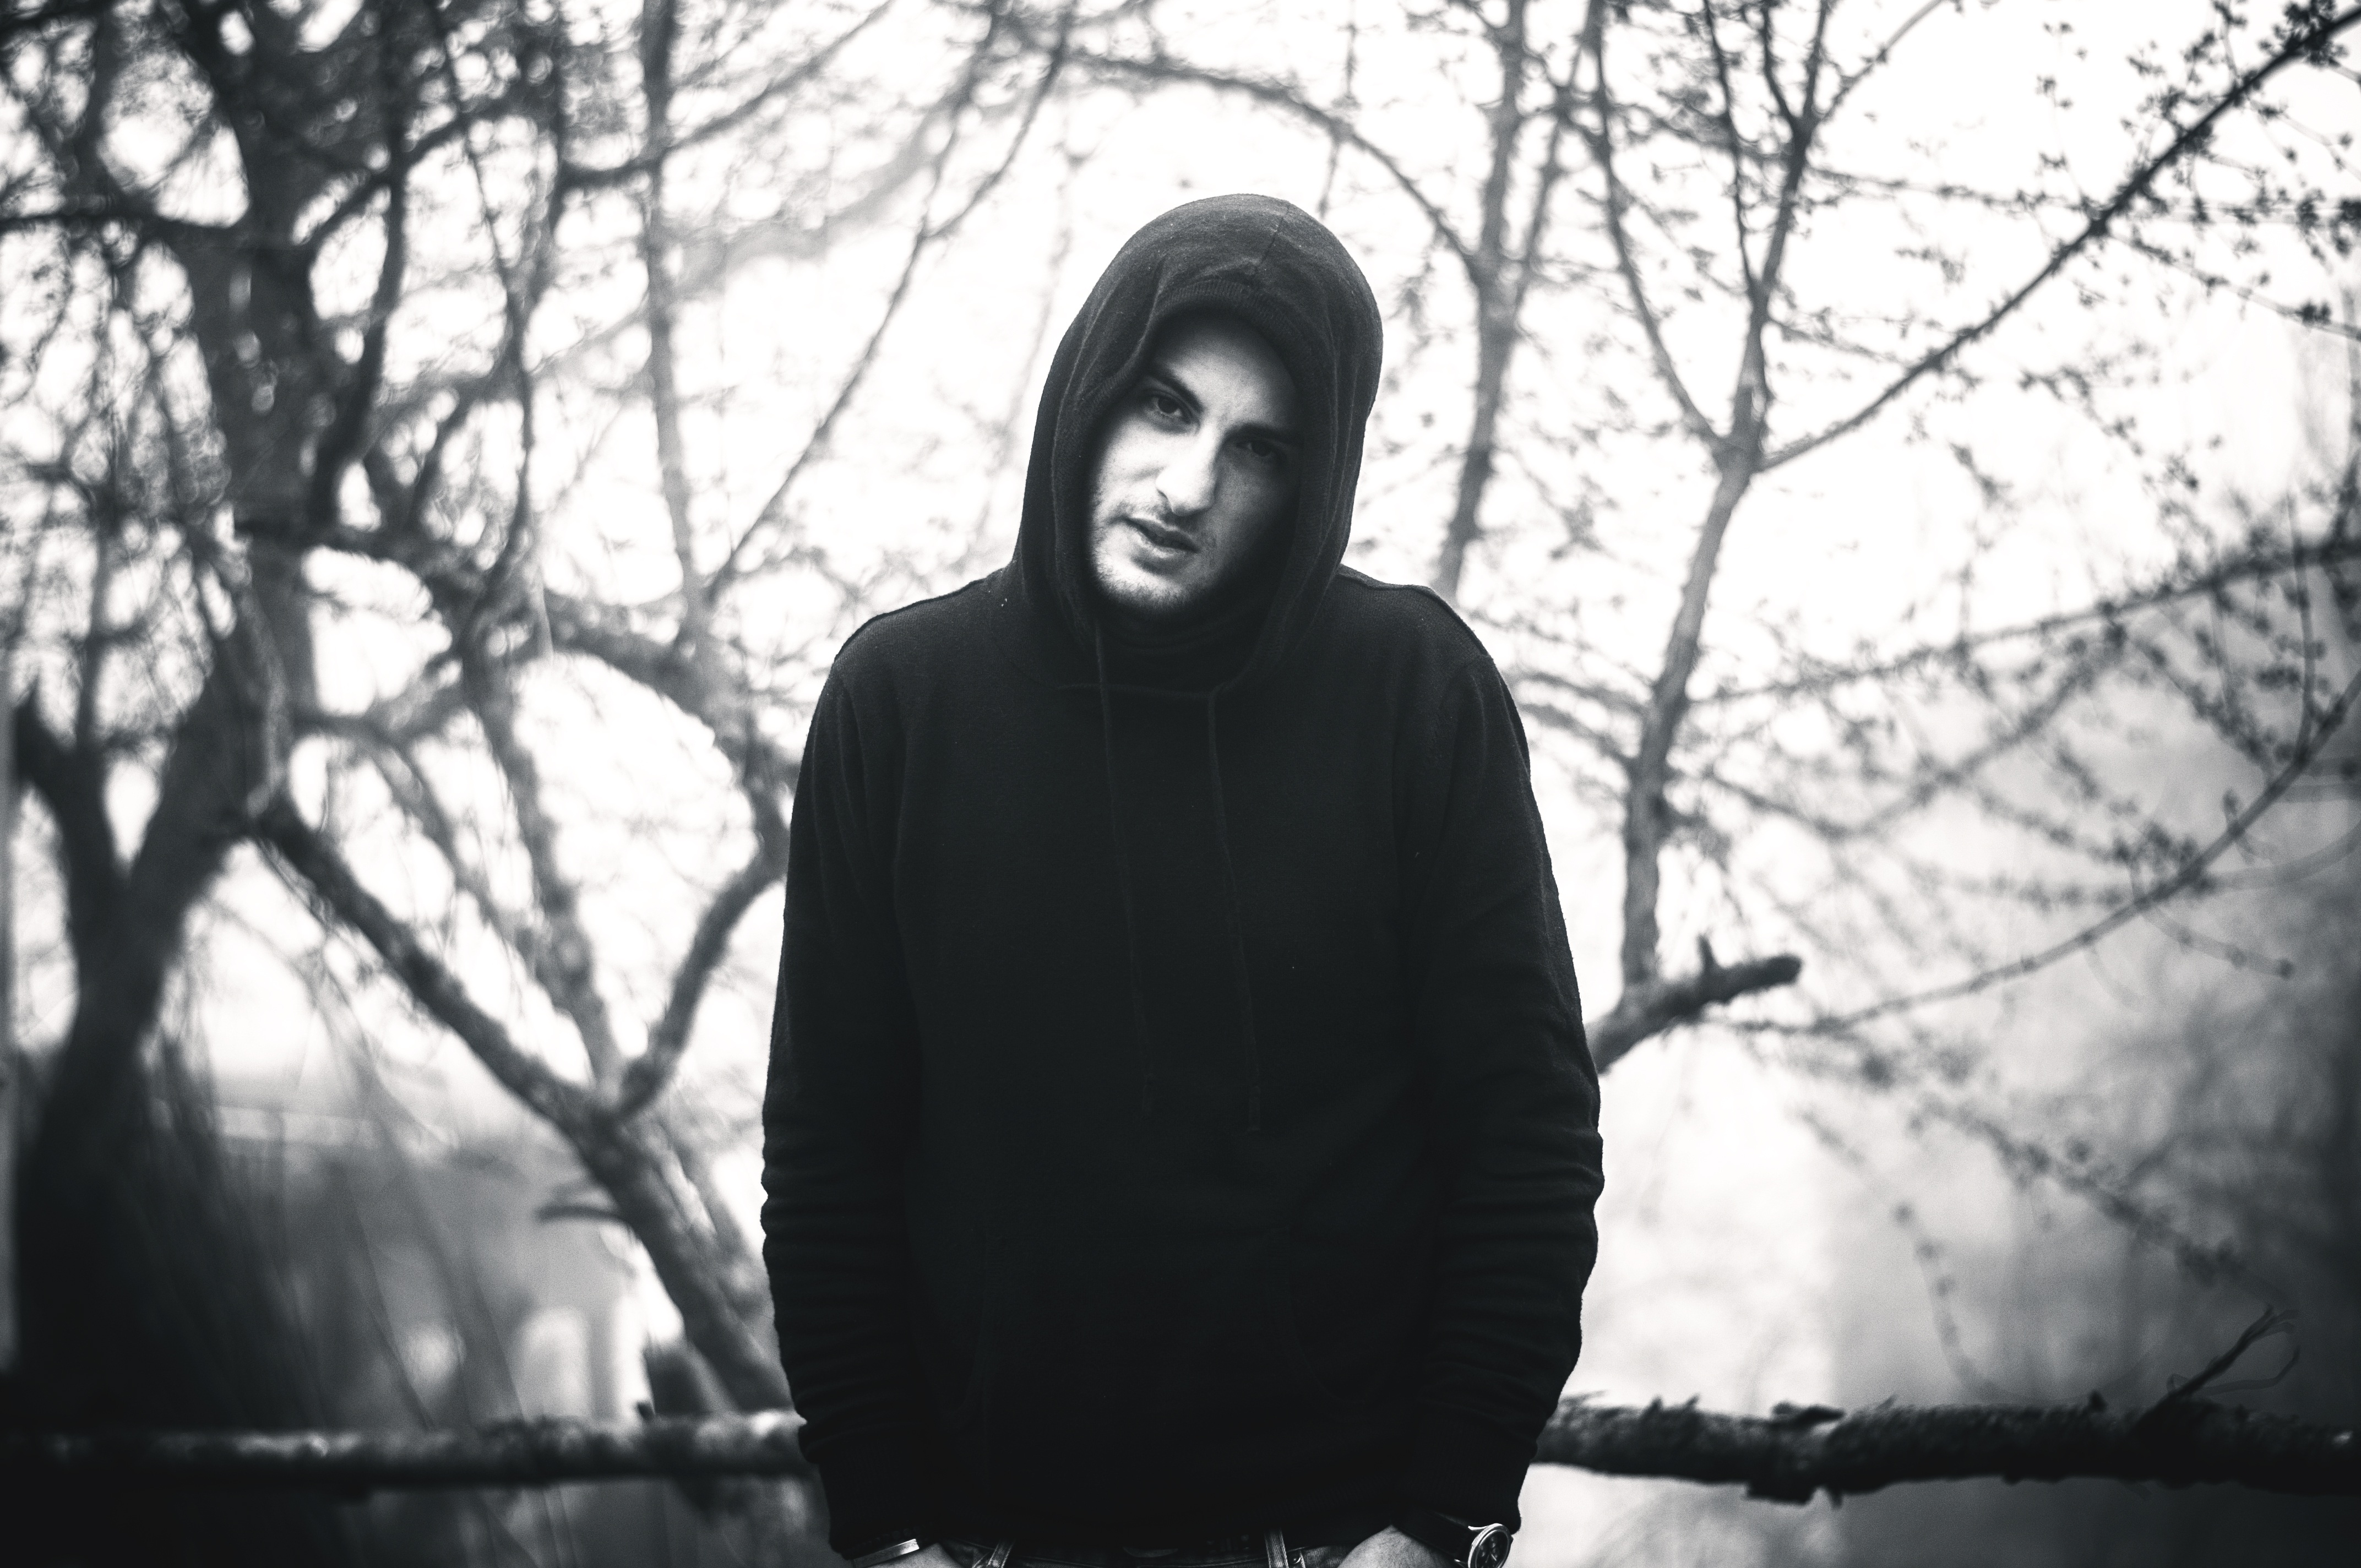
man, person, snow, winter, black and white, photography, photographer, photo, model, park, black, monochrome, season, monochrome photography